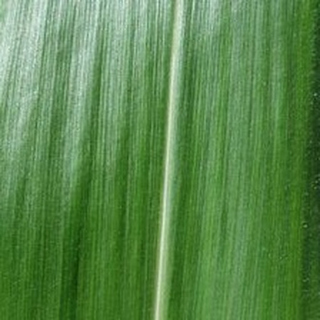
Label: healthy_corn